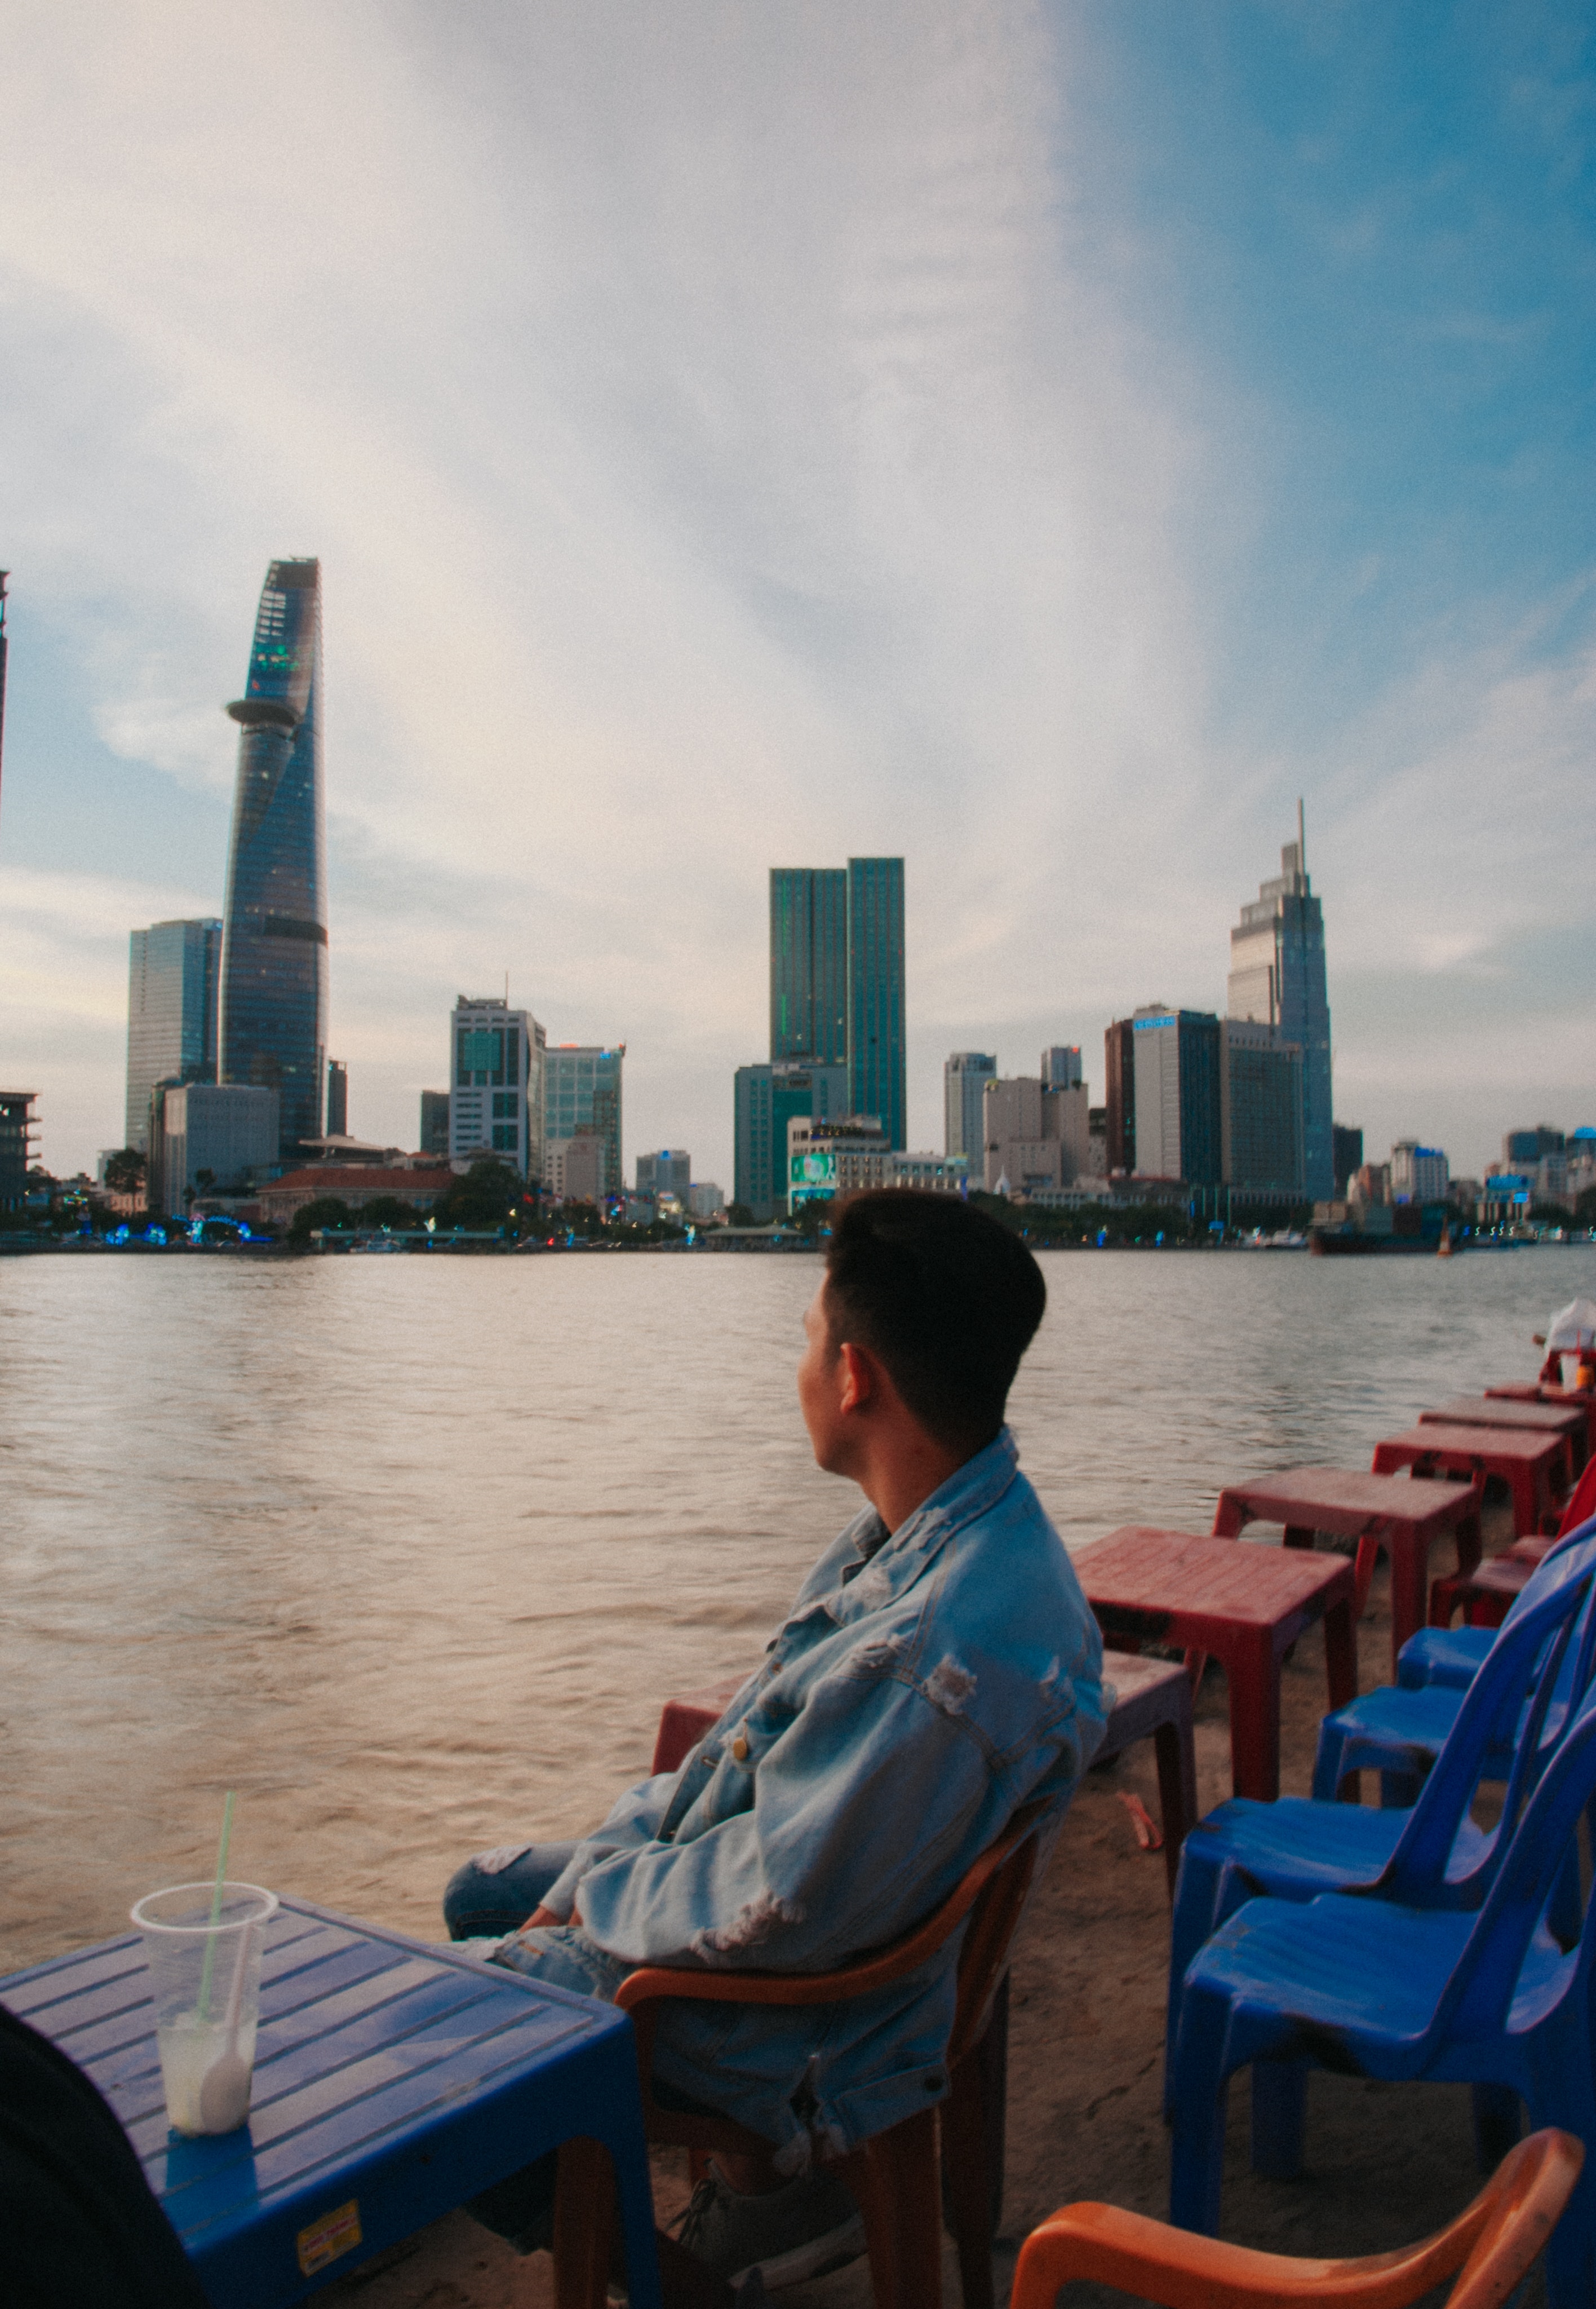
water, sky, metropolitan area, city, daytime, blue, urban area, human settlement, cityscape, skyscraper, metropolis, skyline, architecture, tourism, travel, sitting, cloud, river, waterway, vacation, tower, photography, leisure, tower block, downtown, building, vehicle, reflection, sea, ferry, boat, water transportation, world, tourist attraction